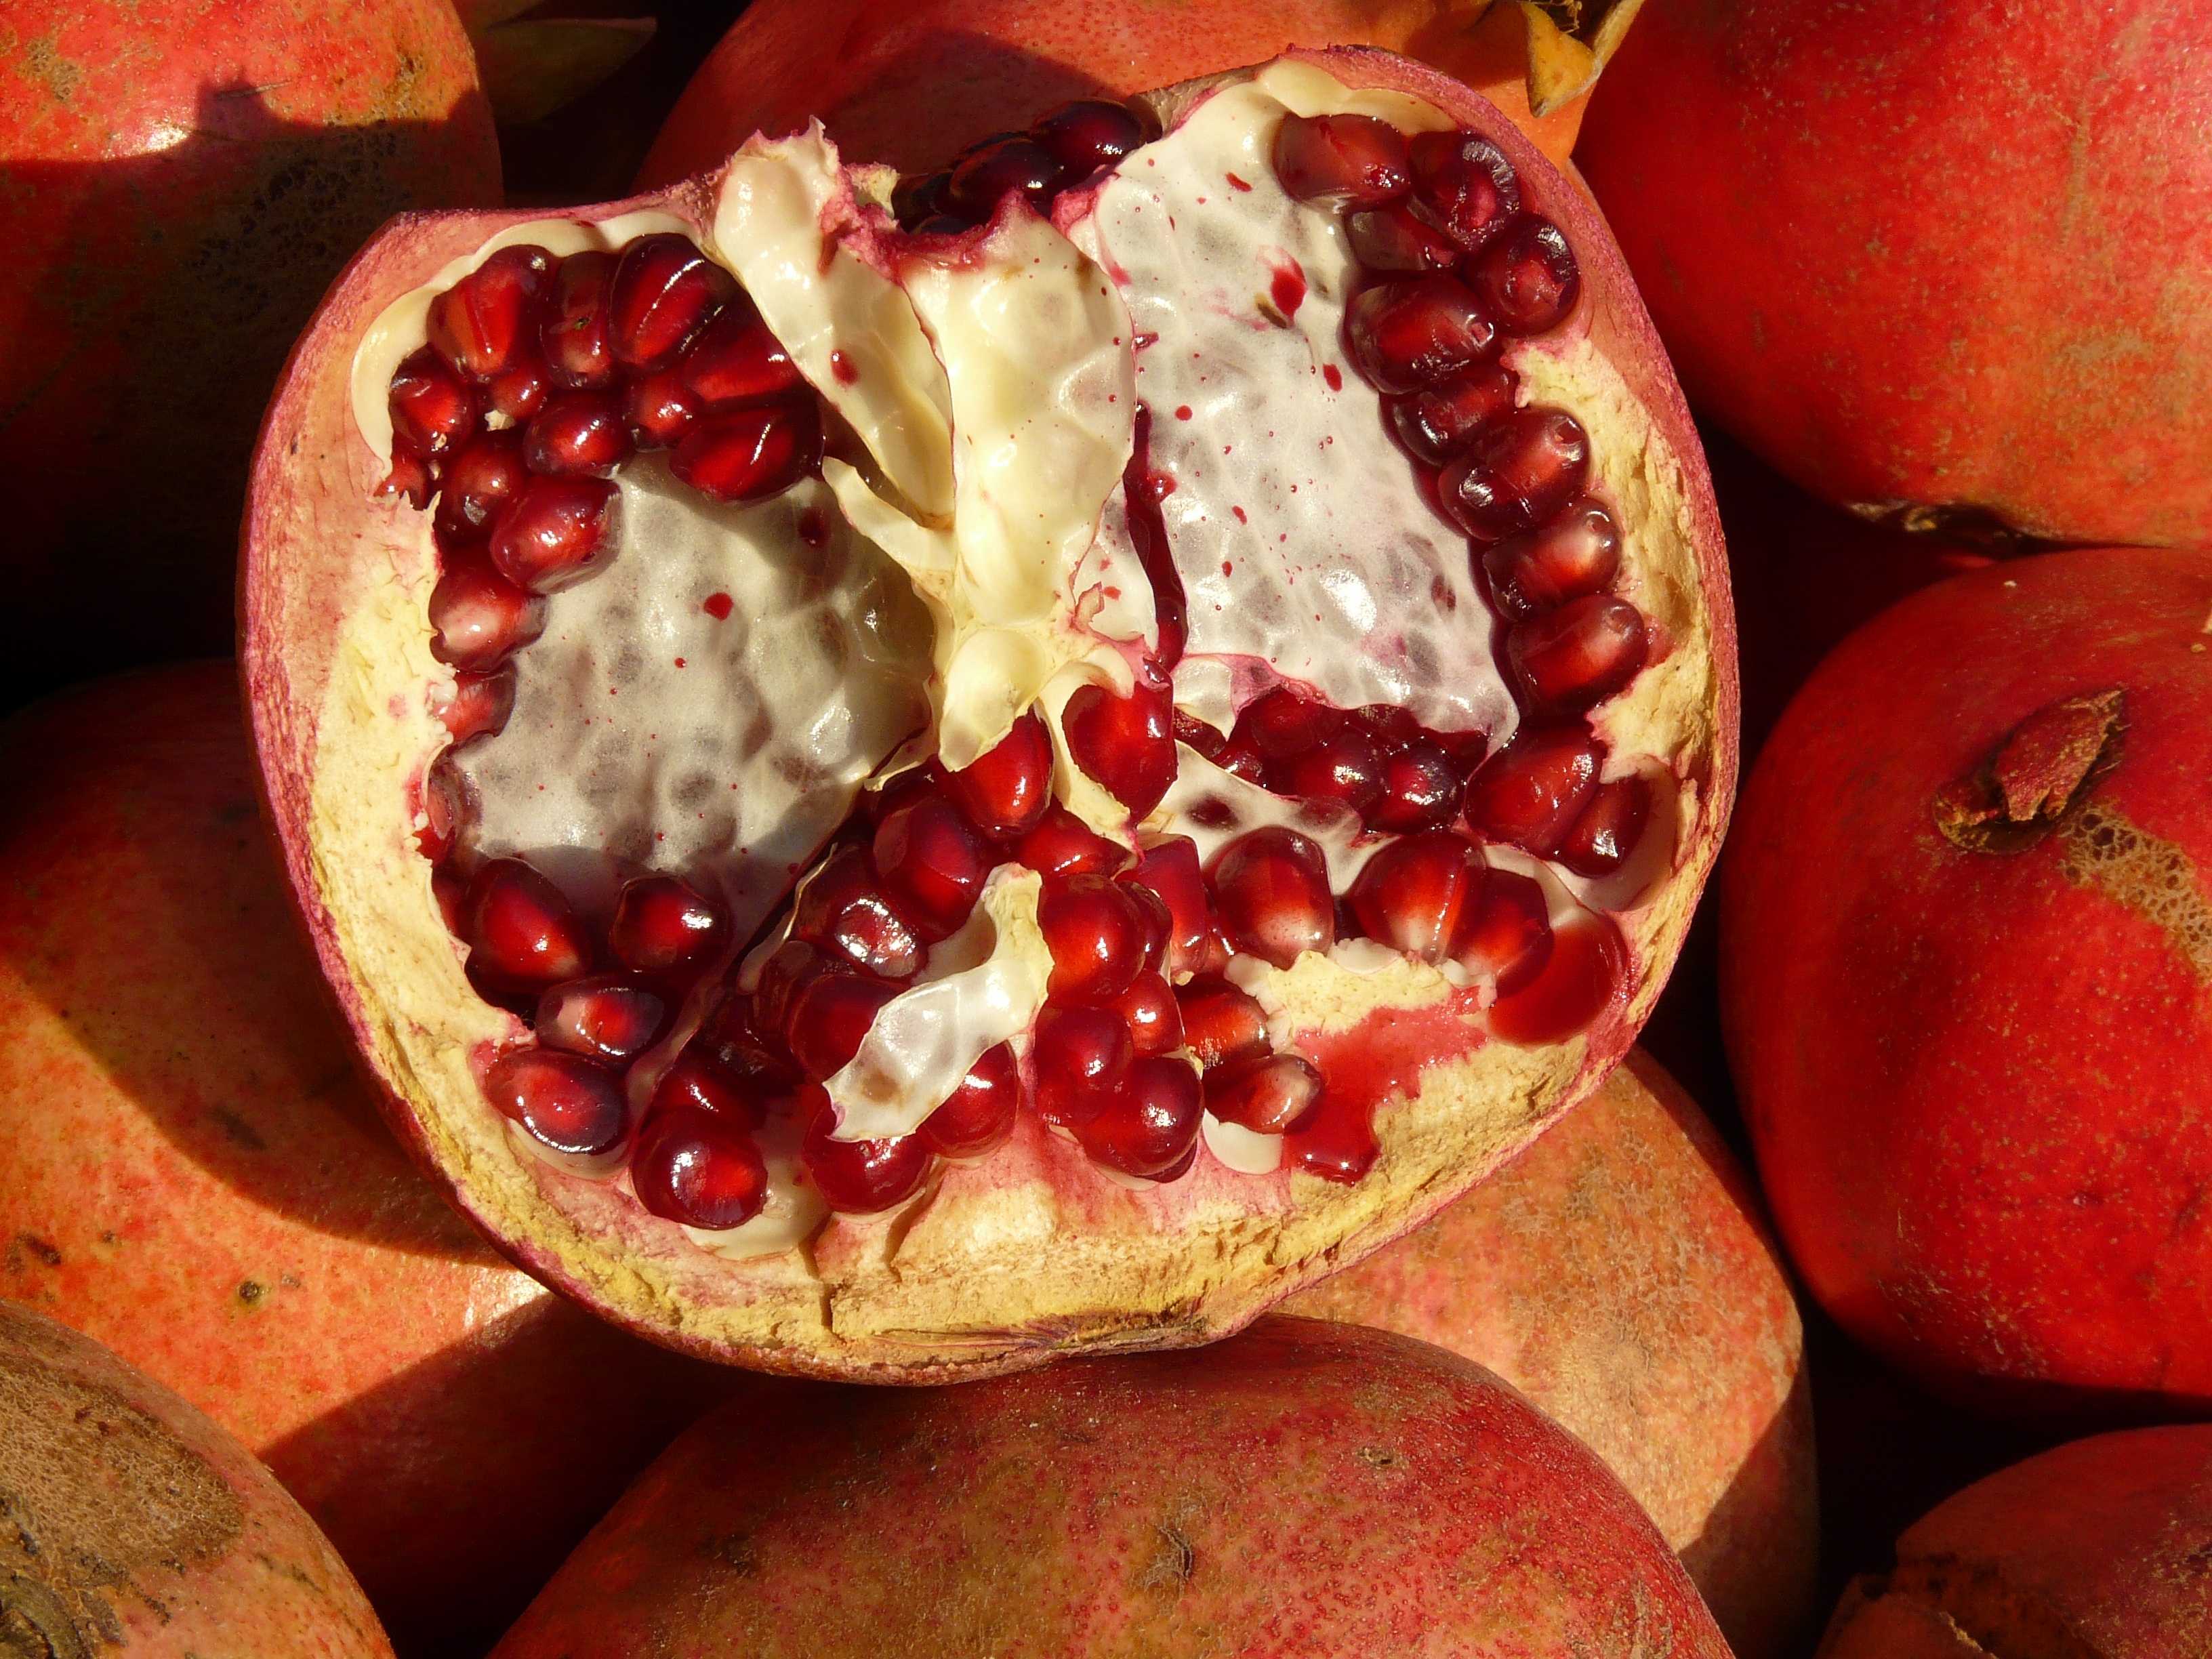
apple, plant, fruit, food, red, produce, pomegranate, cut, vitamins, frisch, flowering plant, land plant, frutti di bosco